Otto von Bismarck

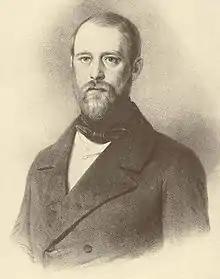
Bismarck in 1847, at age 32

Bismarck was educated at Johann Ernst Plamann's elementary school, and the Friedrich-Wilhelm and Graues Kloster secondary schools. From 1832 to 1833, he studied law at the University of Göttingen, where he was a member of the Corps Hannovera, and then enrolled at the University of Berlin (1833–1835). In 1838, while stationed as an army reservist in Greifswald, he studied agriculture at the University of Greifswald. At Göttingen, Bismarck befriended the American student John Lothrop Motley. Motley, who later became an eminent historian and diplomat while remaining close to Bismarck, wrote a novel in 1839, "Morton's Hope, or the Memoirs of a Provincial", about life in a German university. In it he described Bismarck as a reckless and dashing eccentric, but also as an extremely gifted and charming young man.